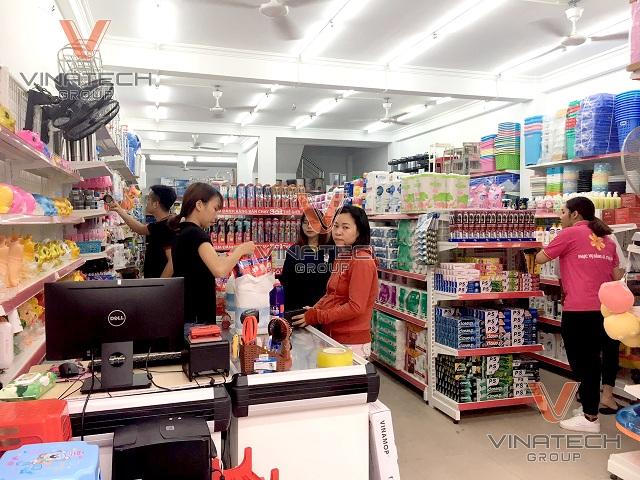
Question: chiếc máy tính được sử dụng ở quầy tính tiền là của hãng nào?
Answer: dell